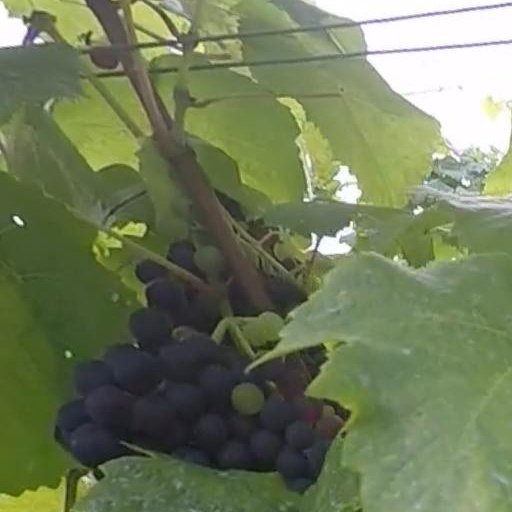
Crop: grape